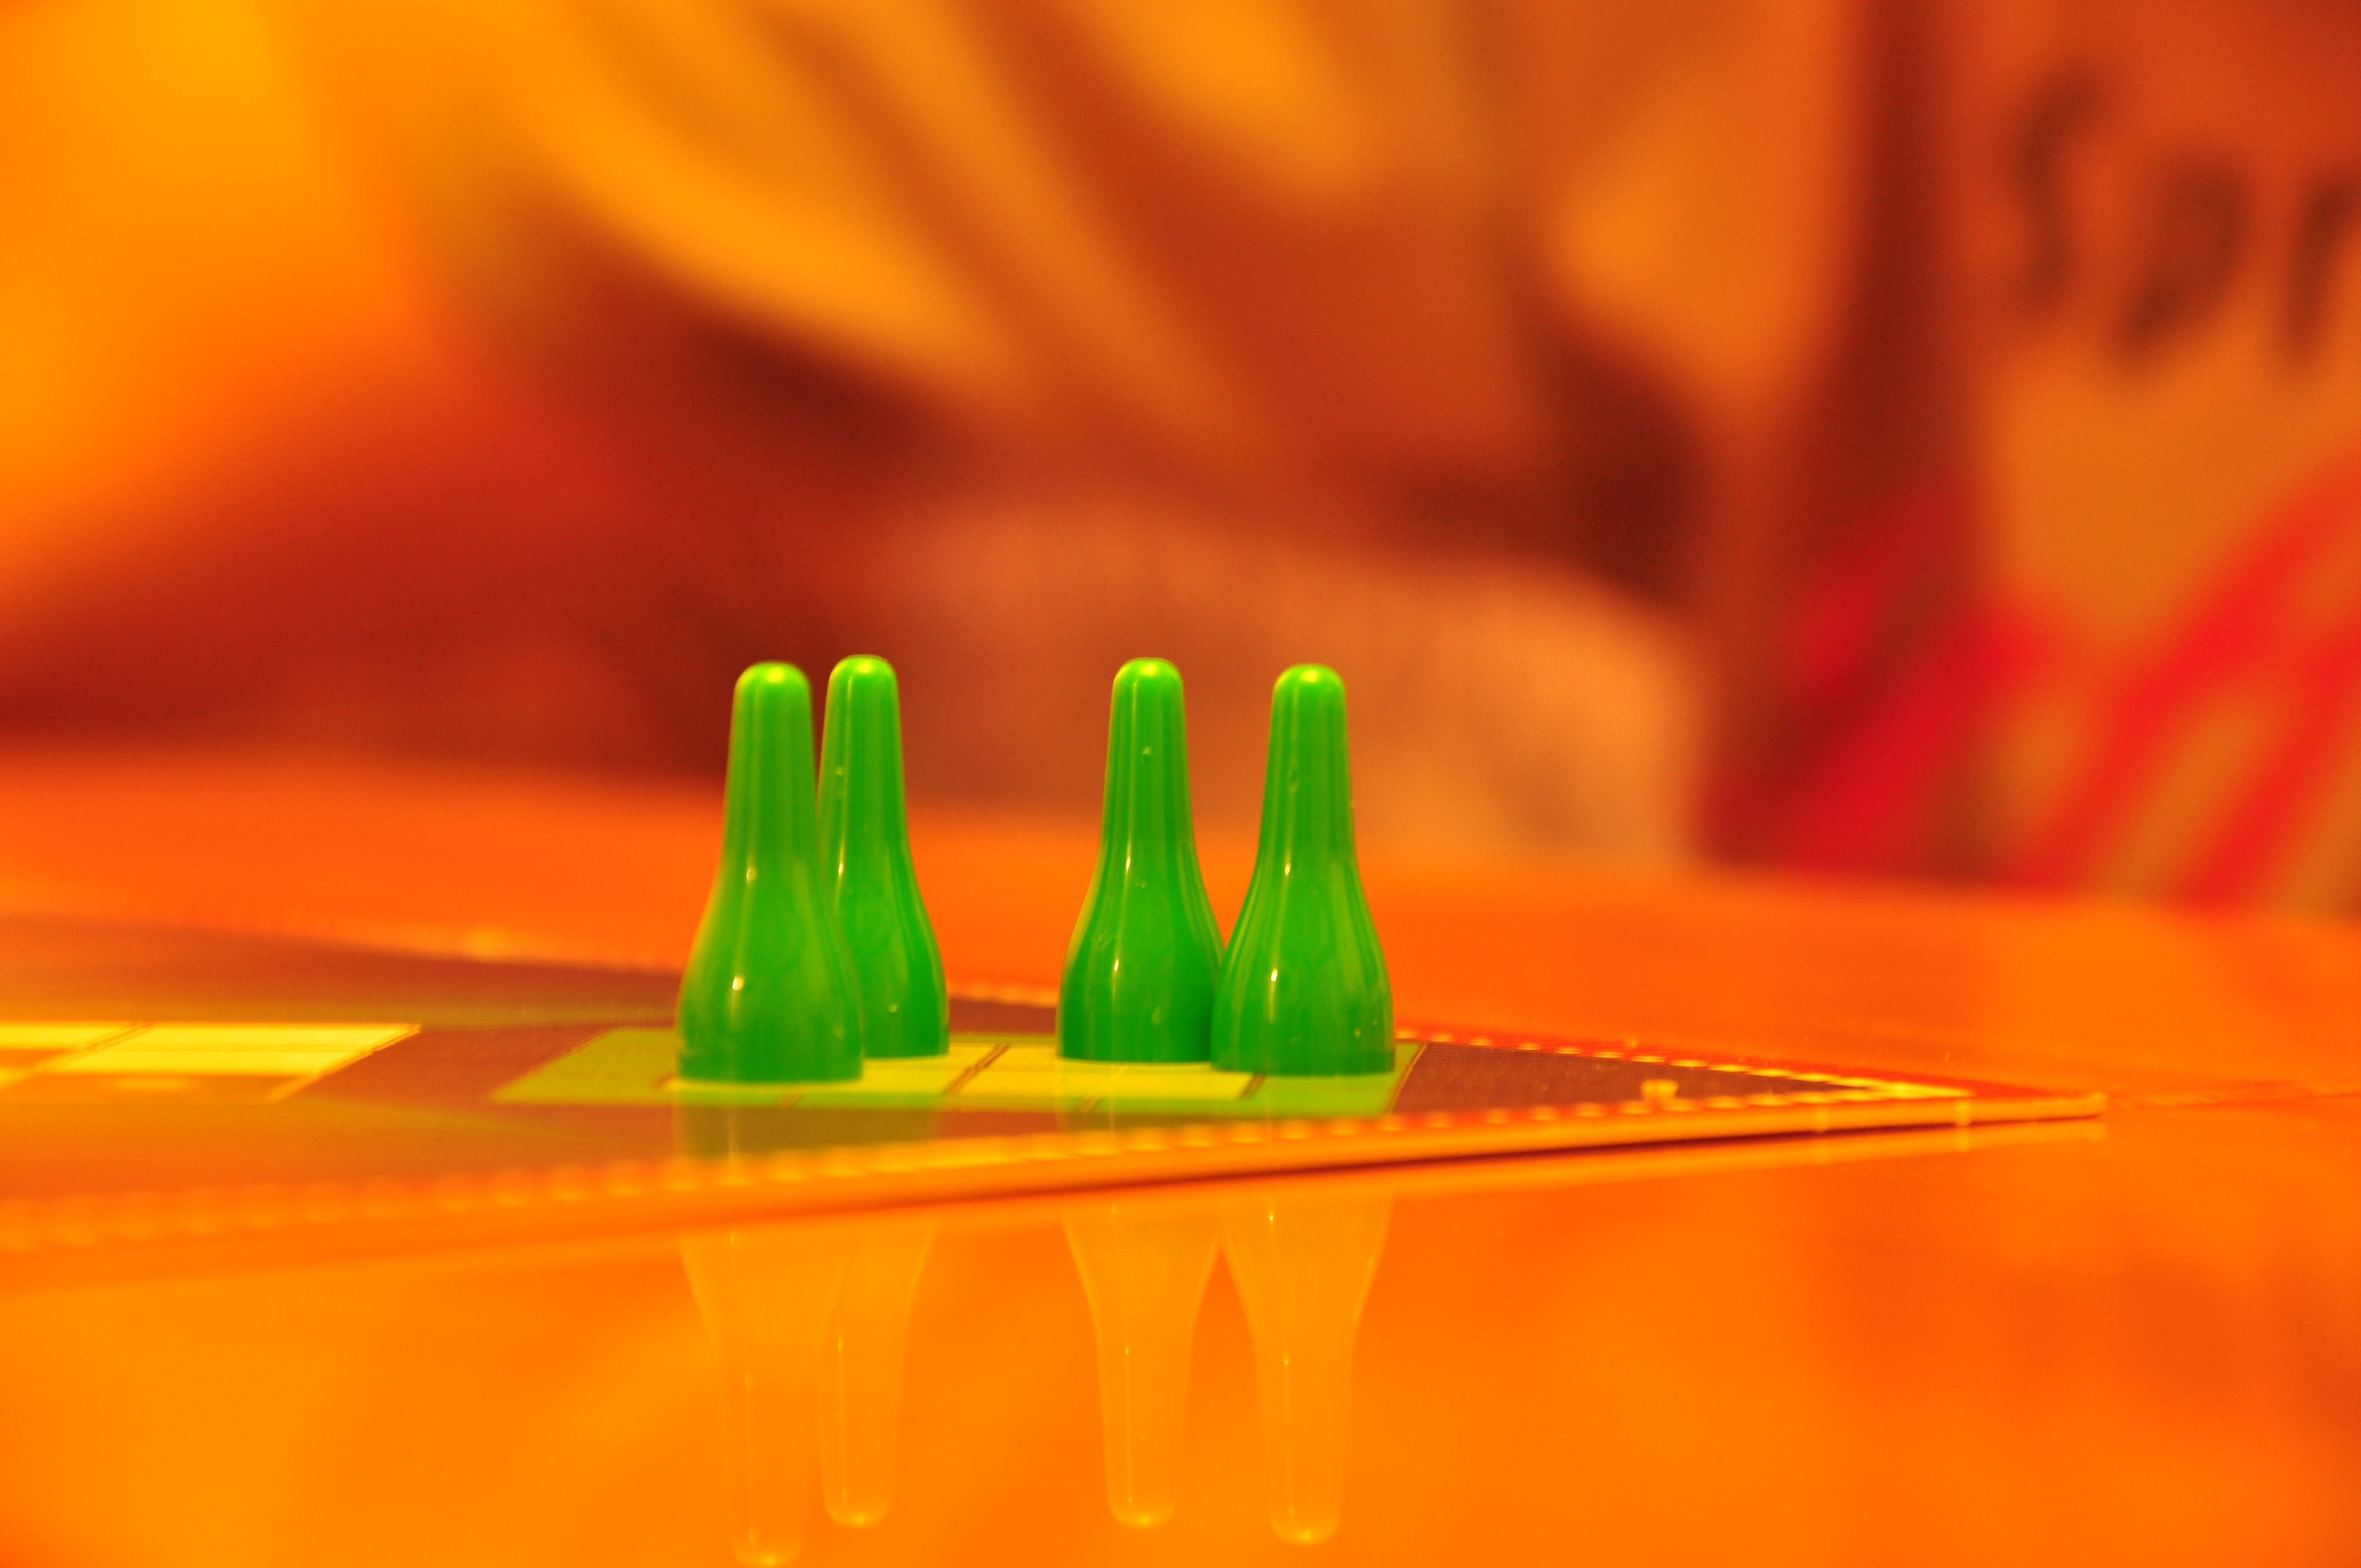
hand, game, leaf, flower, green, color, yellow, board game, close up, macro photography, pawns, computer wallpaper